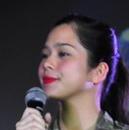
Age: 24